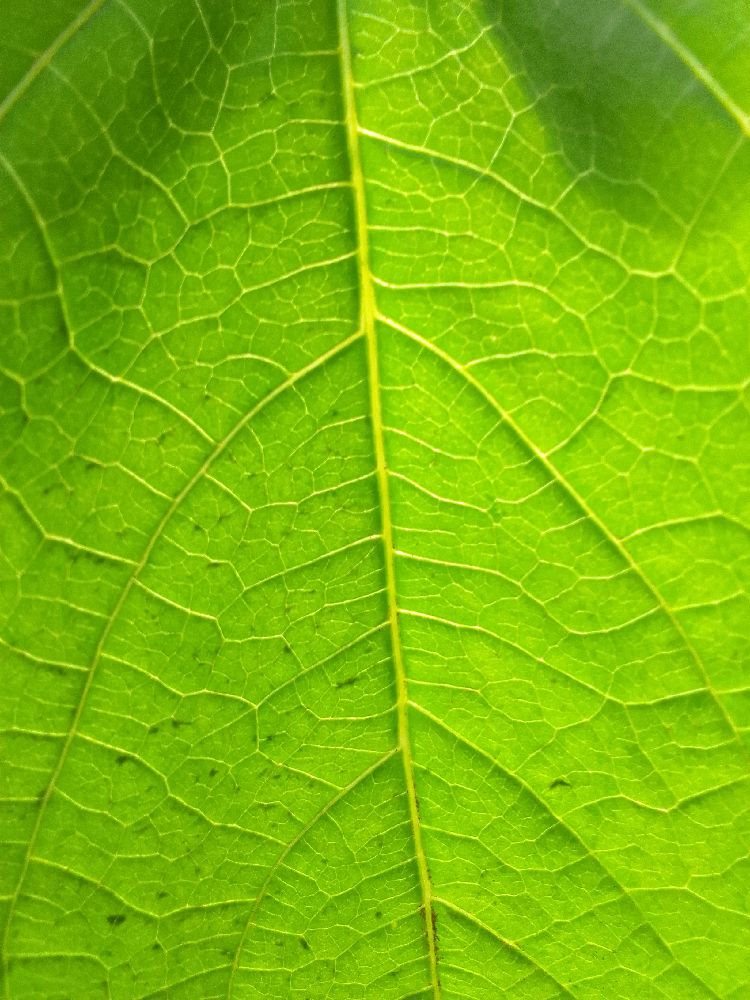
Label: healthy